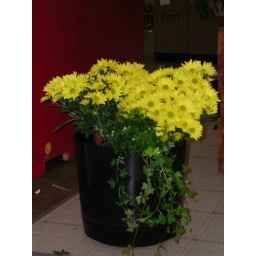
Package C consists of ivy and blooming plants in a large floor container.